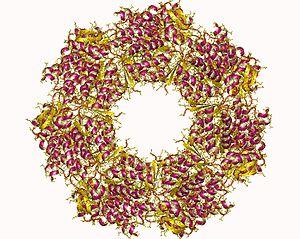
La protéine GroEL appartient à la famille des chaperonines des molécules chaperonnes, et se trouve chez un grand nombre de bactéries. Elle est nécessaire pour le repliement efficace de nombreuses protéines. Afin de fonctionner efficacement, GroEL requiert le complexe protéique couvercle associé GroES. Chez les eukaryotes, les protéines Hsp60 et Hsp10 sont structurellement et fonctionnellement presque identiques à GroEL et GroES, respectivement.